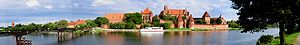
Malbork / Historie
:Image:Marienburg 2004 Panorama.jpg